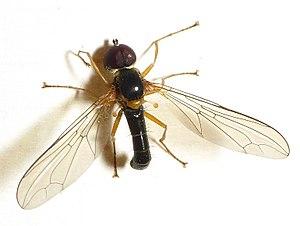
Muscomorpha est un infra-ordre de diptères du sous-ordre des Brachycera.